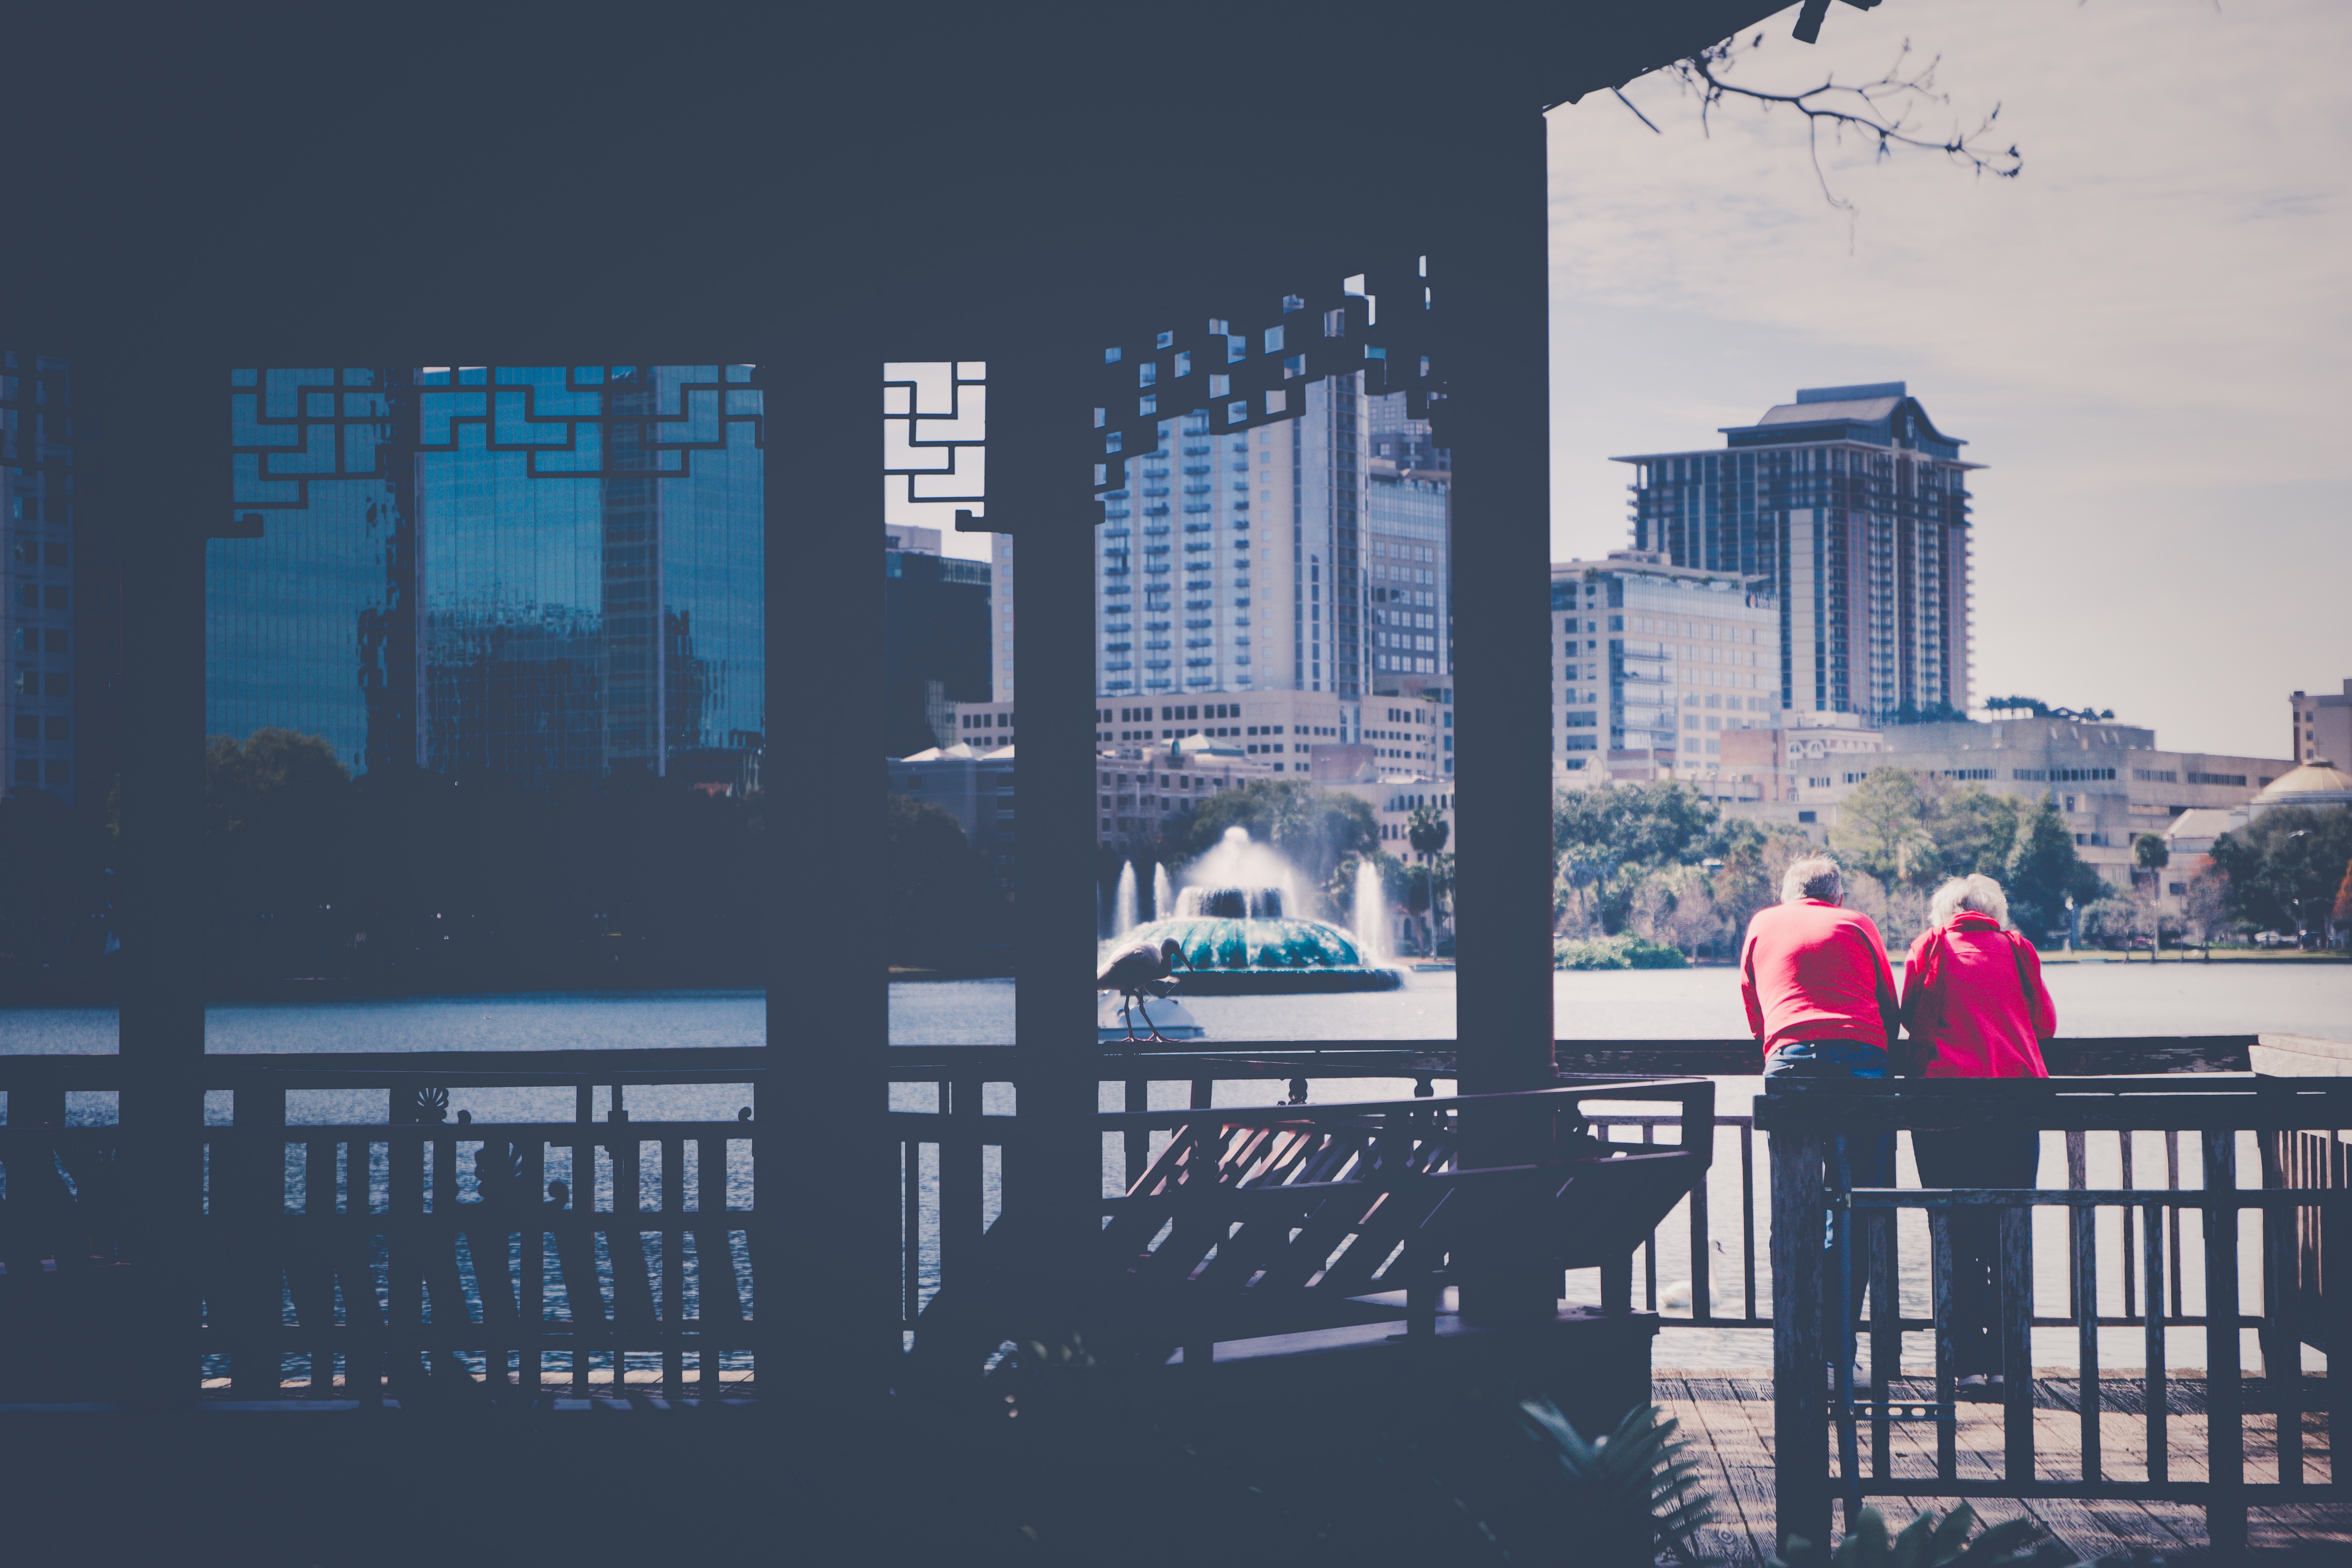
skyline, city, skyscraper, cityscape, metropolis, human settlement